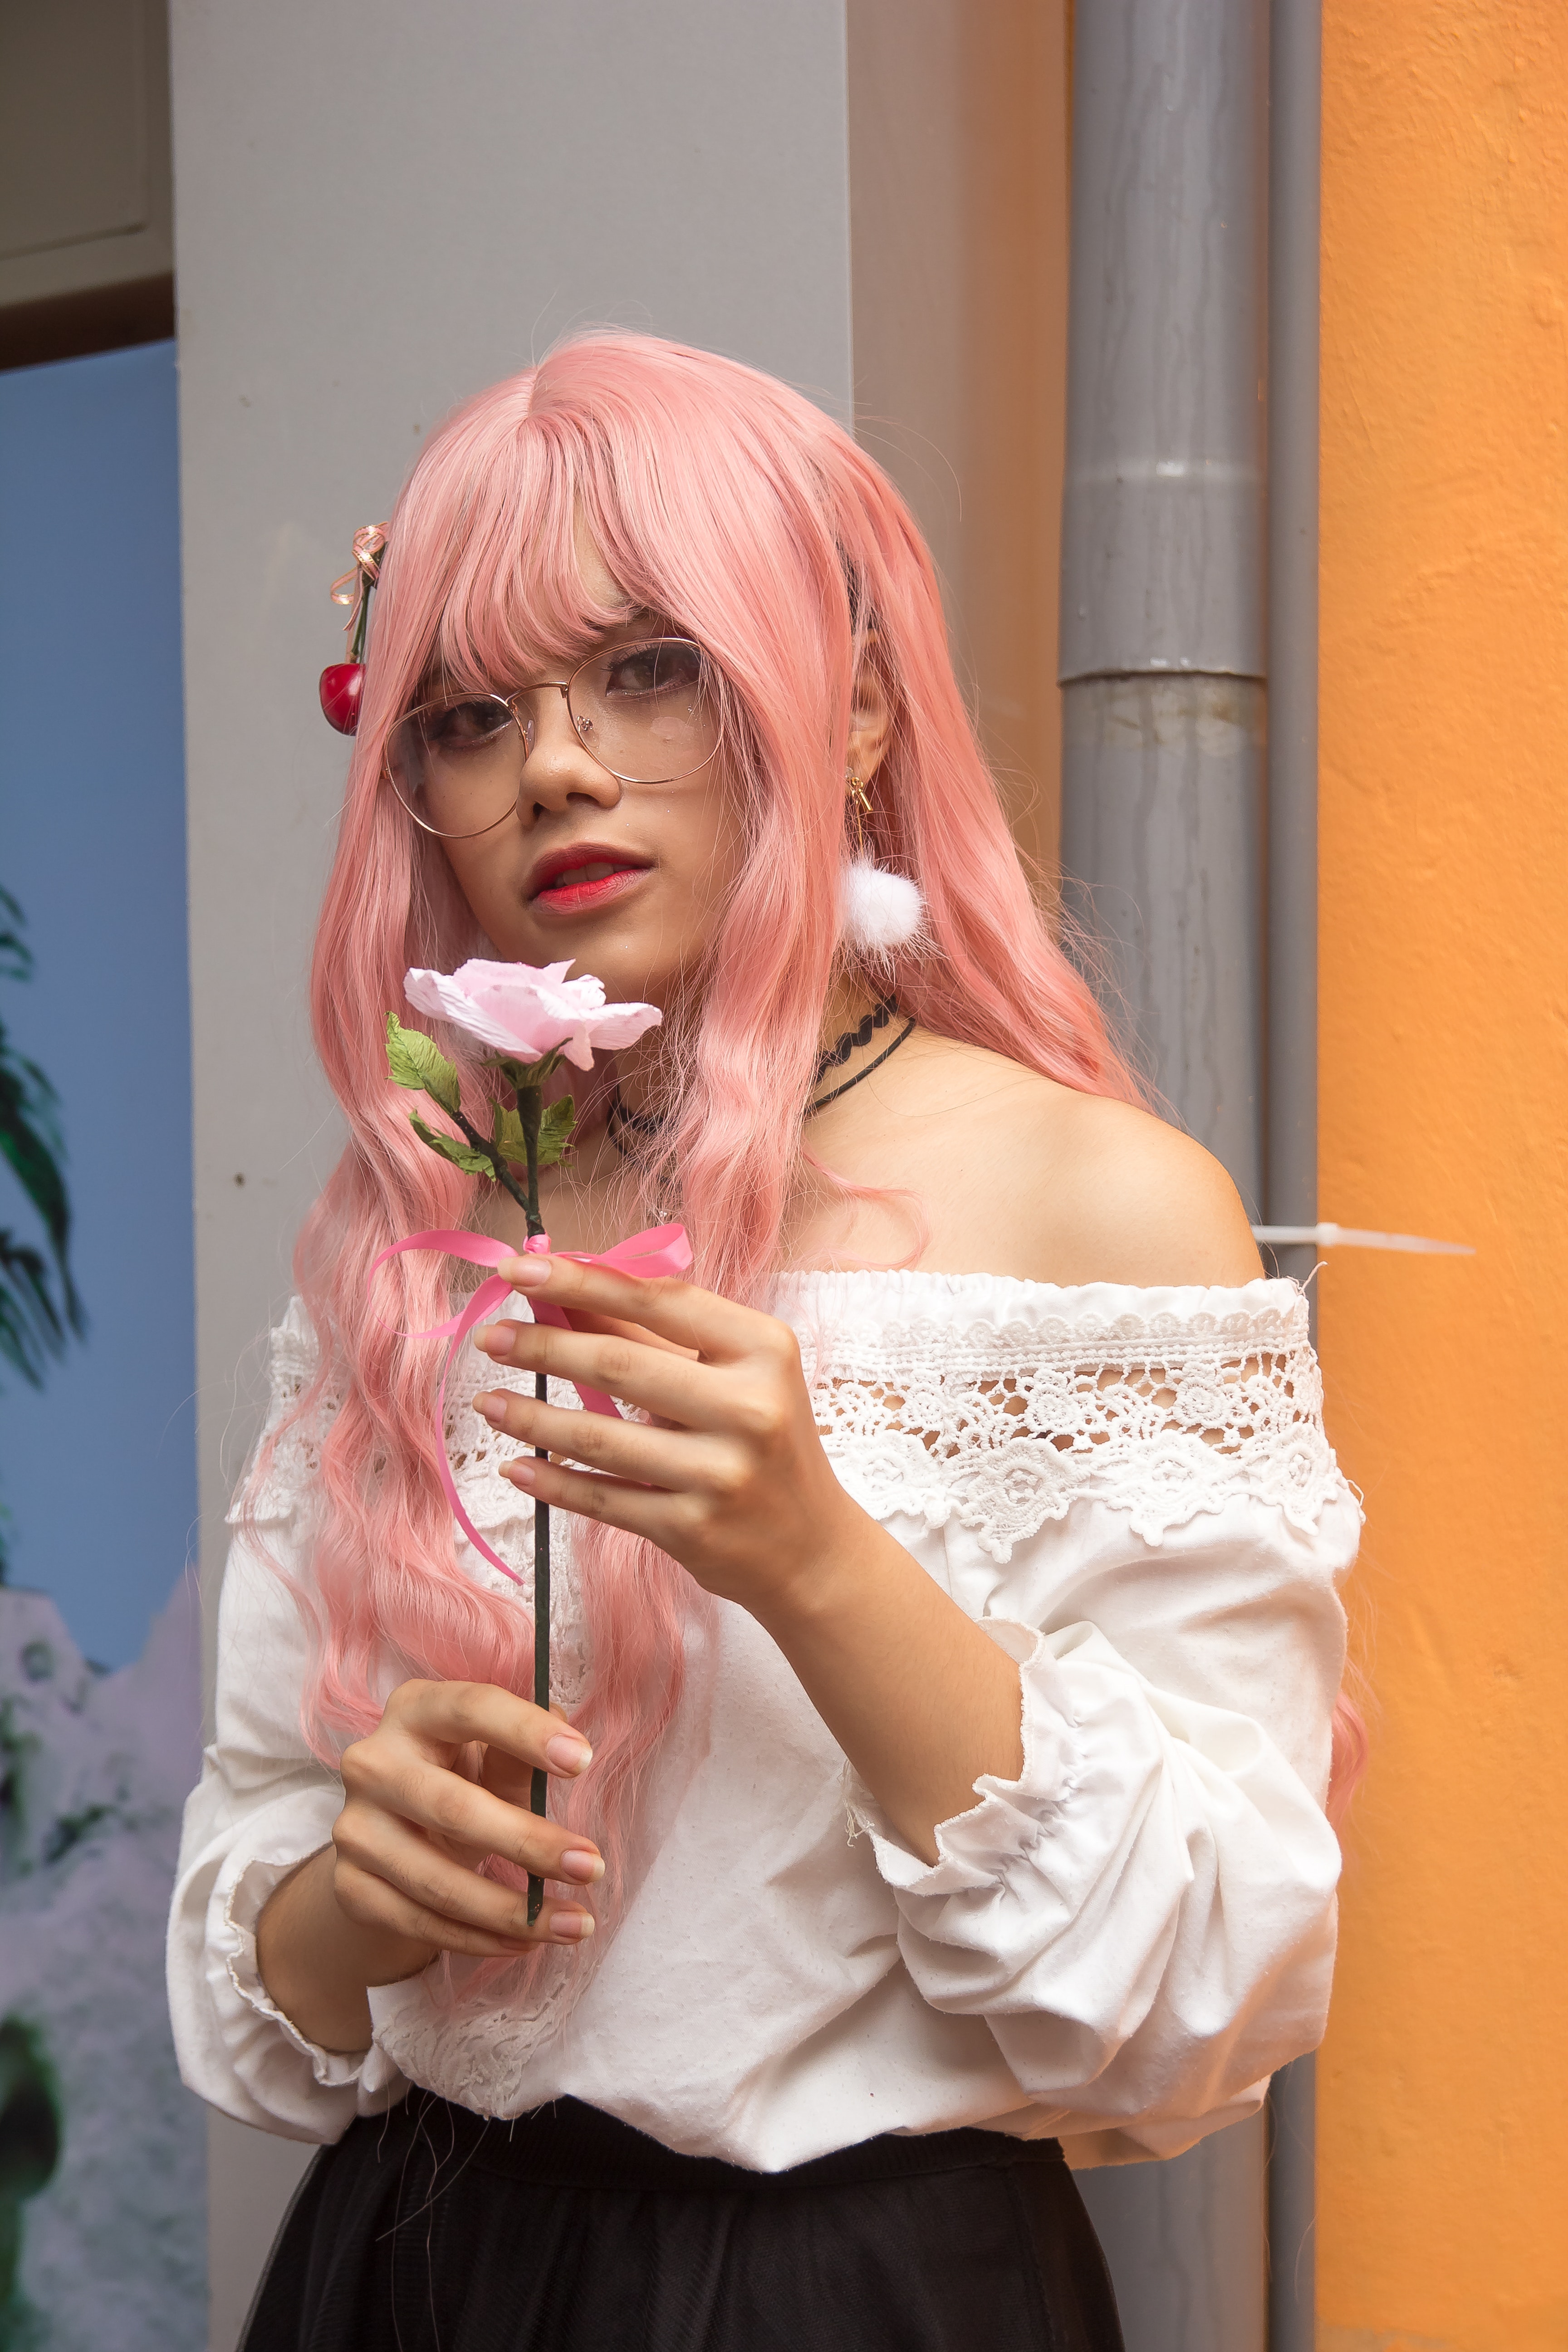
pink, clothing, cosplay, costume, hair coloring, anime, wig, photography, hime cut, long hair, flesh, peach, bangs